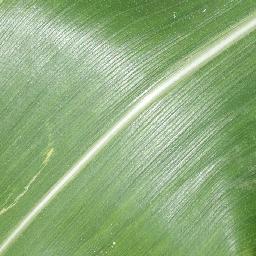
Label: Corn___healthy